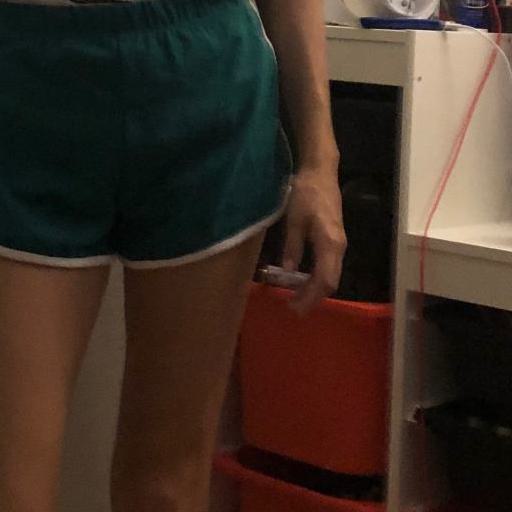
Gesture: no_gesture